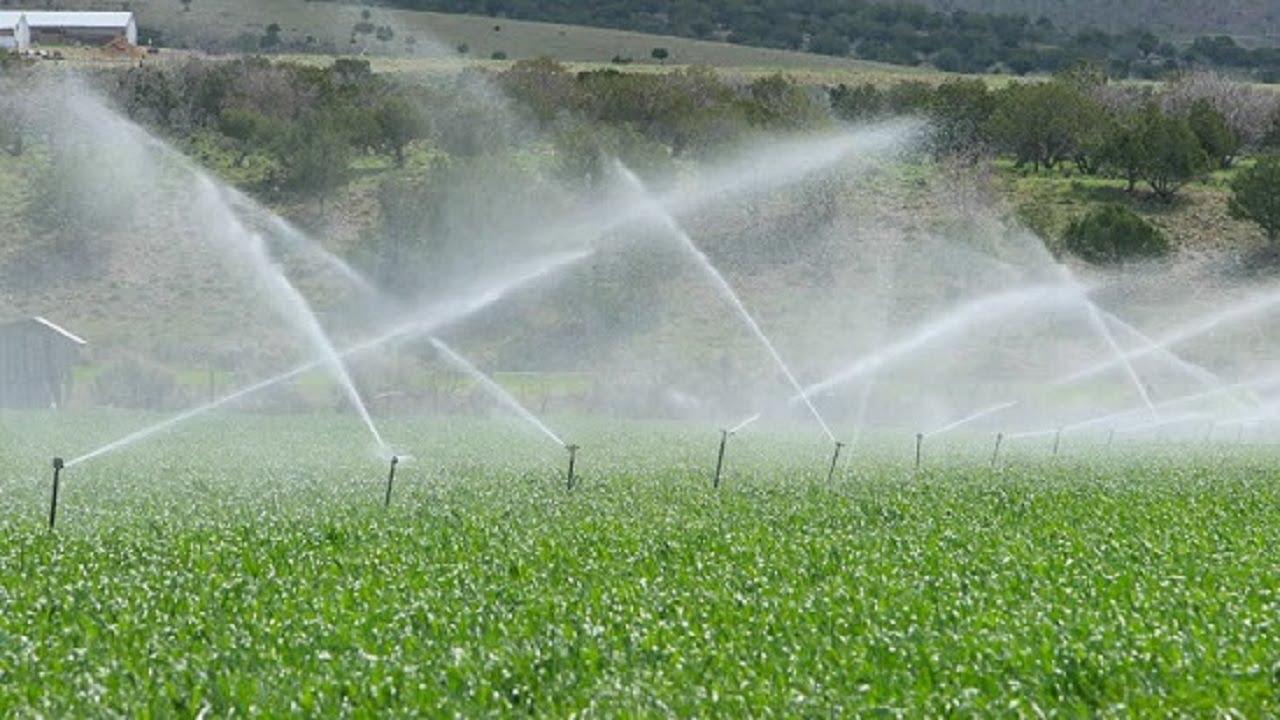
Kuna shamba kubwa la mazao ya kijani kibichi linalomwagiliwa maji kwa kutumia mfumo wa kisasa wa kunyunyizia. Kuna chemichemi nyingi za maji  zinazorusha maji juu na kuyasambaza kwenye shamba zikifanya eneo zima lionekane lenye ukungu hafifu wa maji.Mfumo huu unaashiria kilimo cha umwagiliaji.